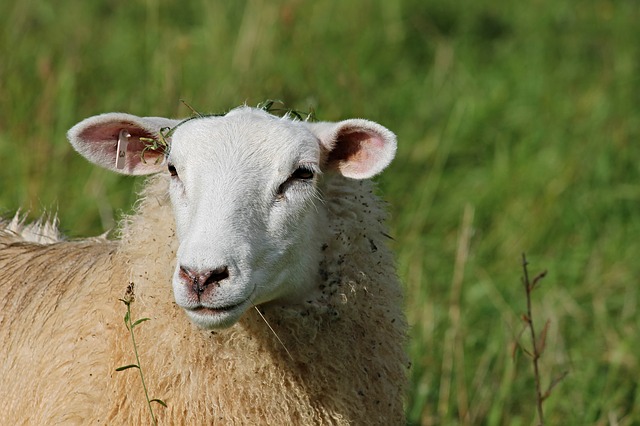
Label: sheep